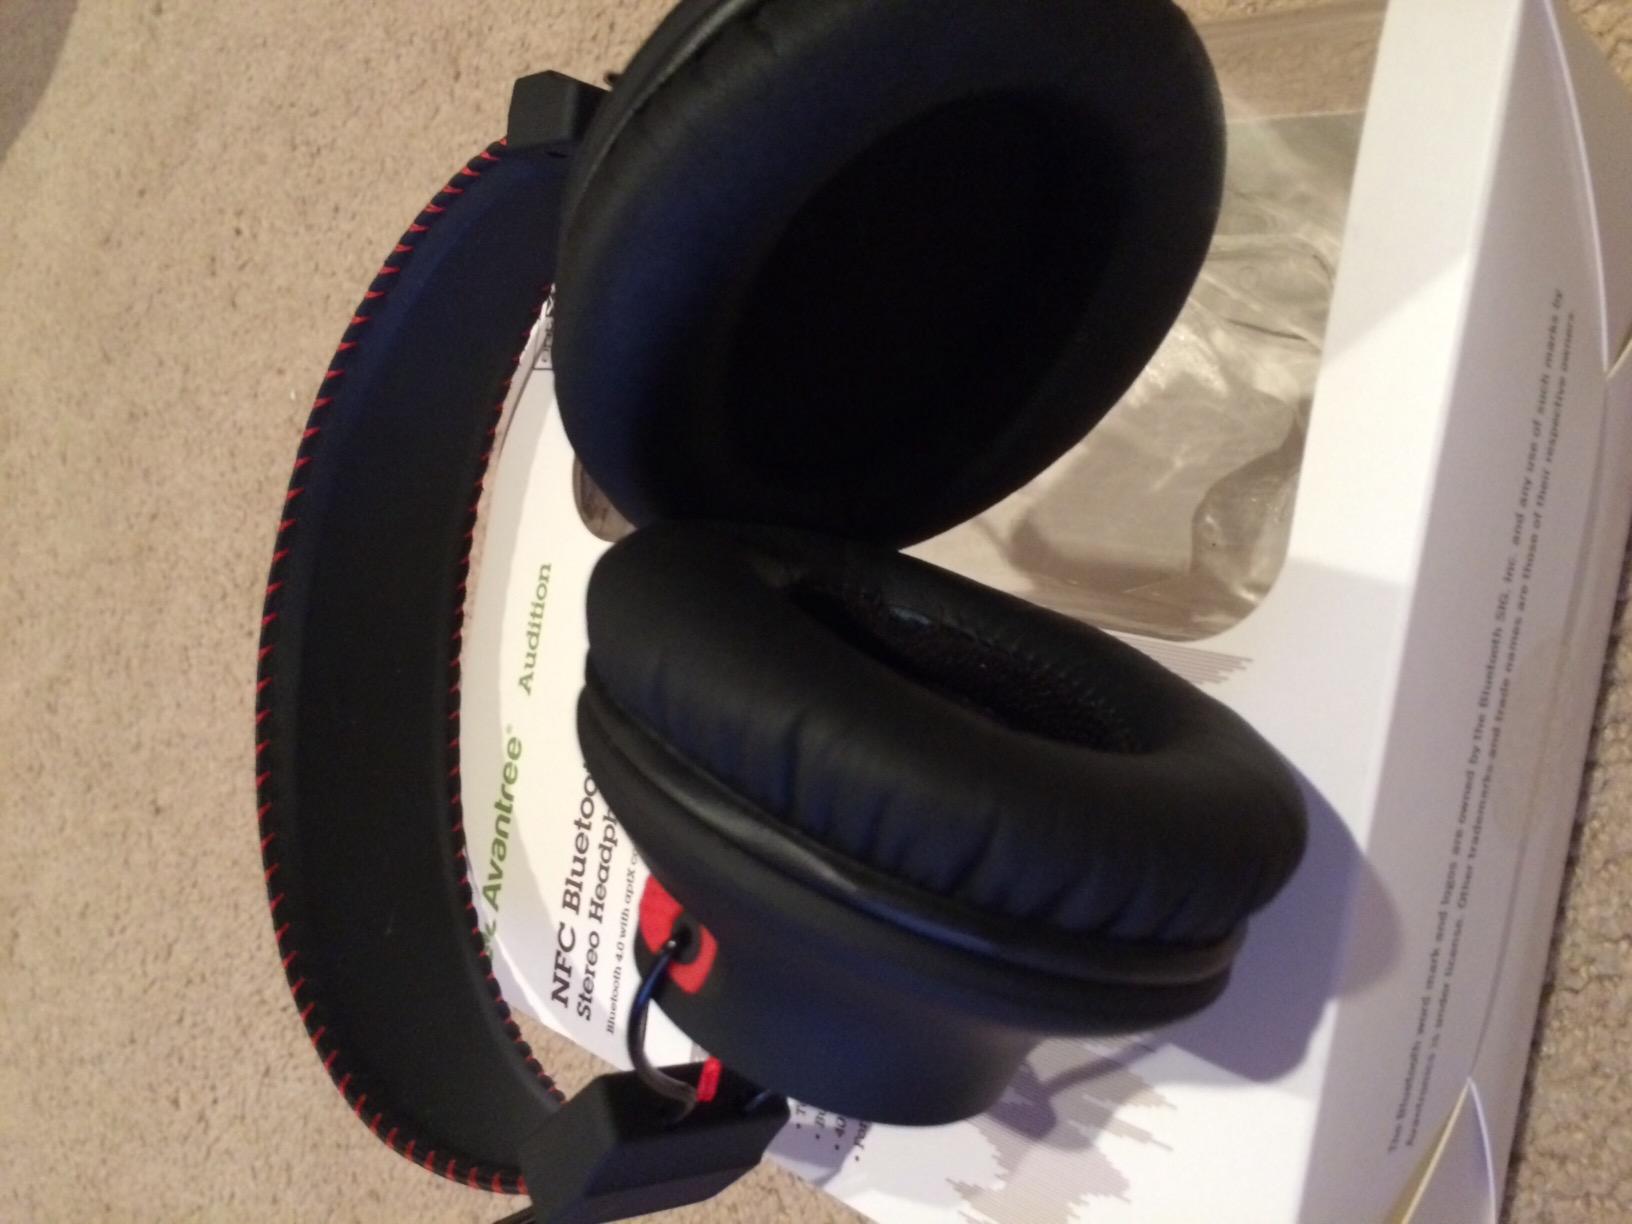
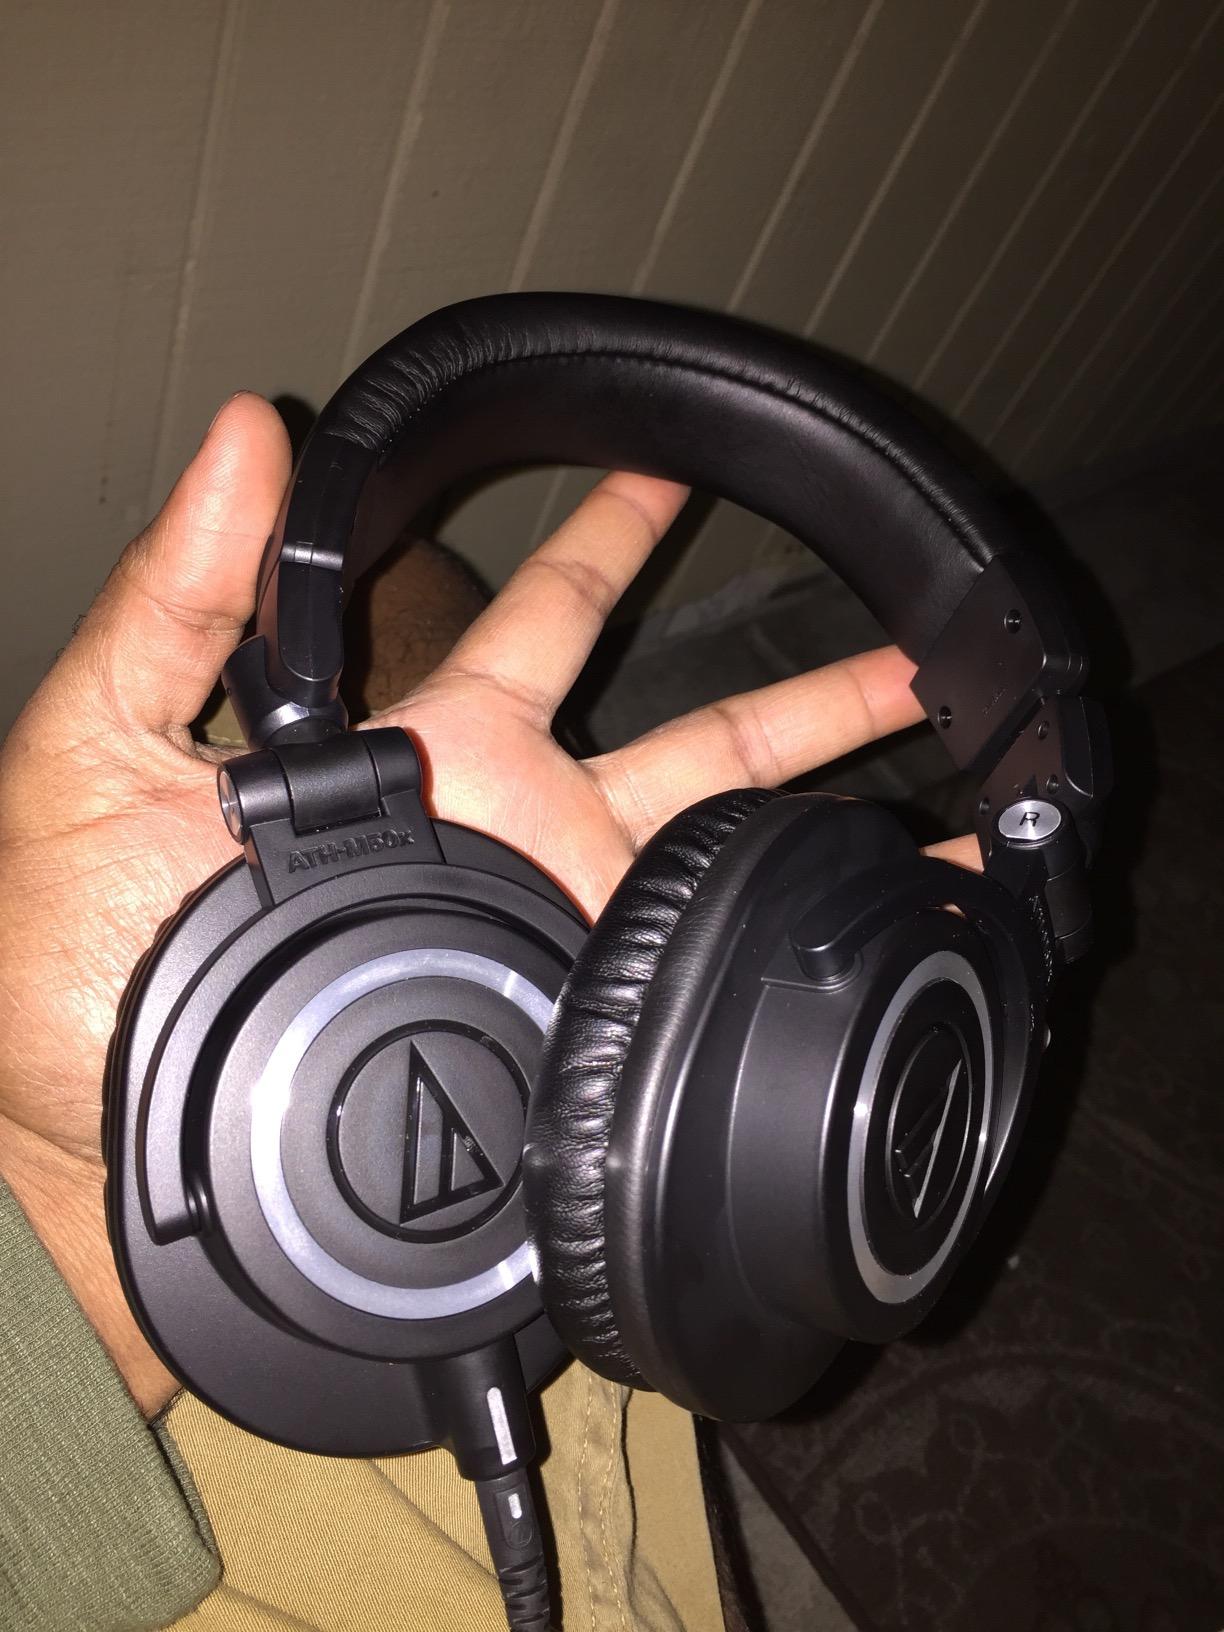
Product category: headphones
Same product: no